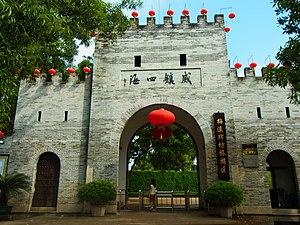
Méixī au dessus du portail est écrit